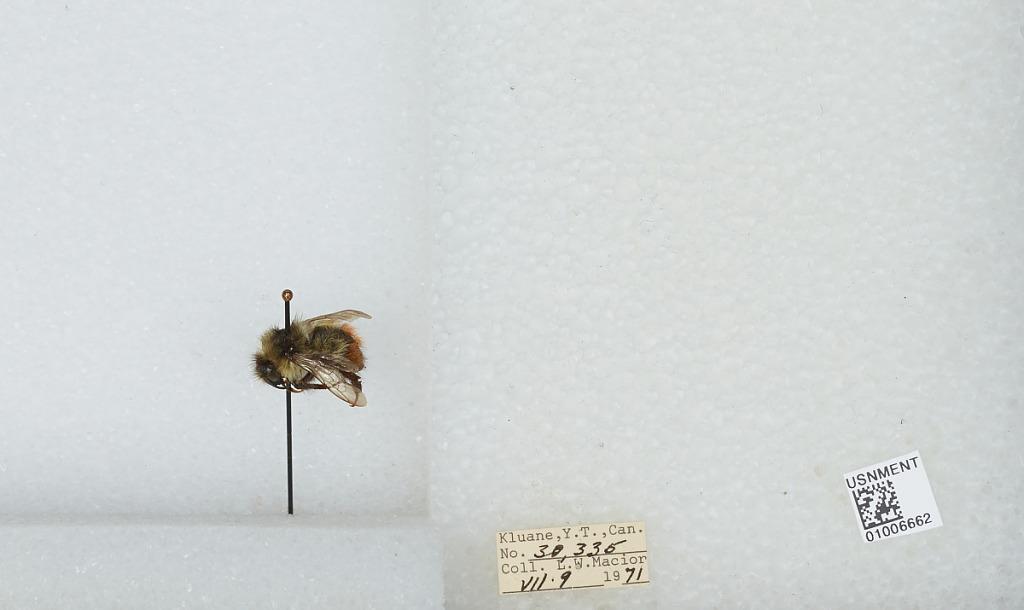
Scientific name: Bombus (Pyrobombus) flavifrons Cresson
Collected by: L. Macior
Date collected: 1971-7-9
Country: Canada
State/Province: Yukon Territory
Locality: Kluane
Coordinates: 60.75, -139.5